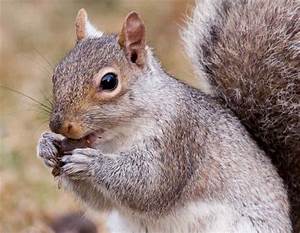
Label: scoiattolo